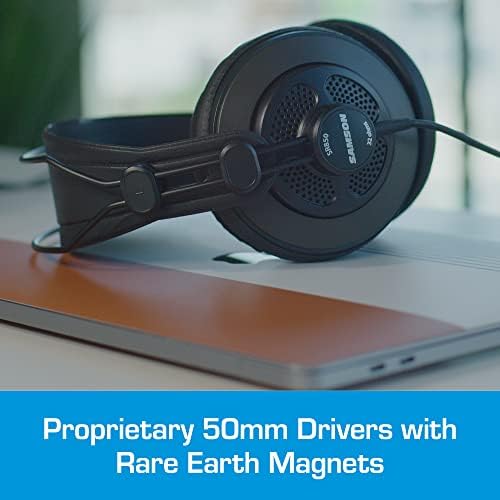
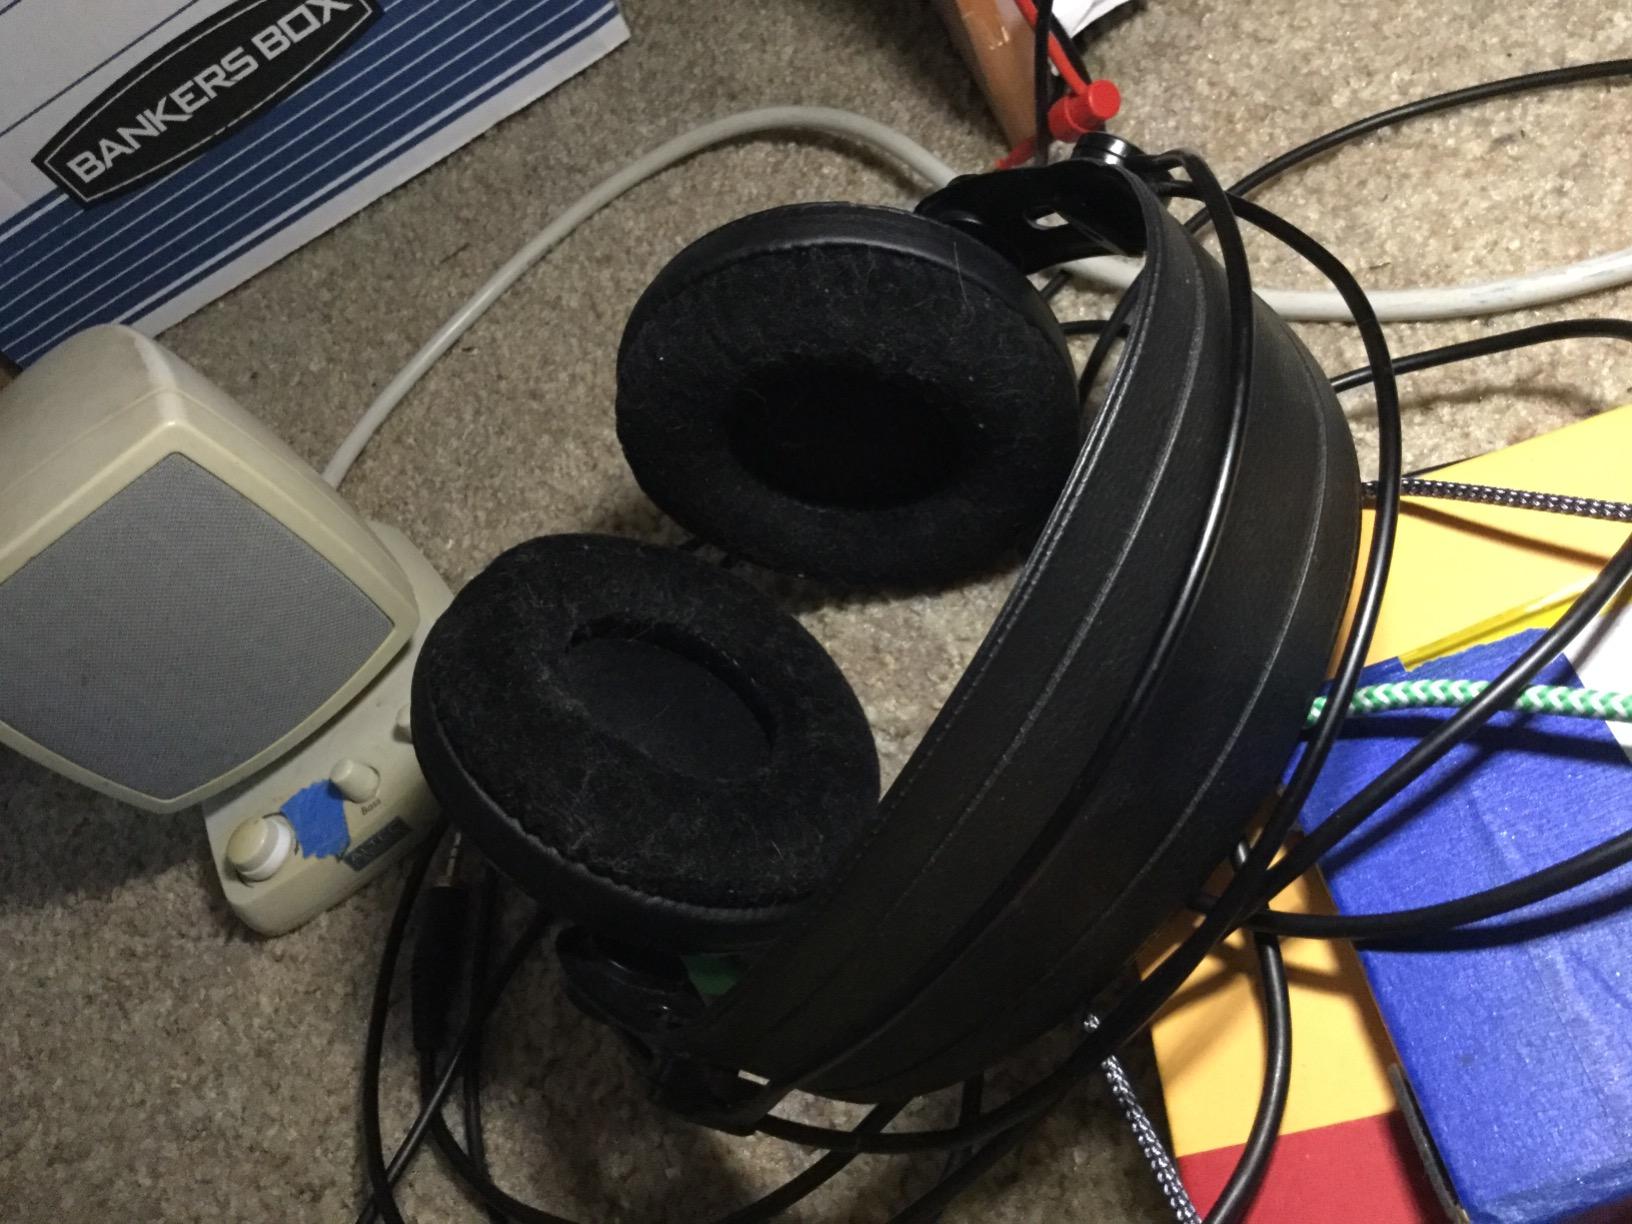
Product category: headphones
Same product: yes